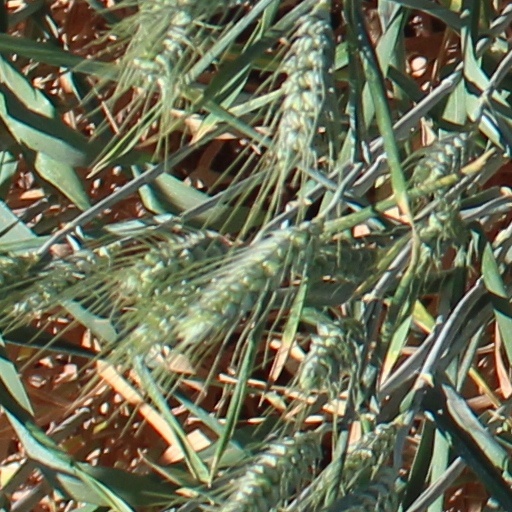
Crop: wheat